Ray Revell

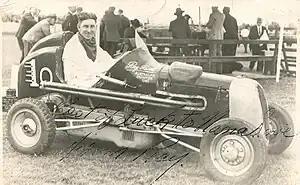
Ray Revell in the midget known as Q1 in 1948.

Raymond Stephen Henry Revell (9 March 1911 – 18 November 1968) is recognized as one of Australia's most respected speedcar (midget) drivers. He was an inaugural inductee into the Australian Speedway Hall of Fame in 2007, and the Australian Motor Sport Hall of Fame in 2016.